2003 Formula One World Championship

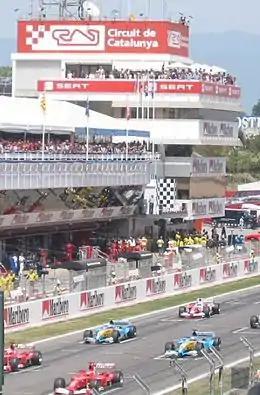
Drivers lining up for the start at the Spanish Grand Prix

For the San Marino Grand Prix, Michael Schumacher achieved pole position. His brother Ralf and his teammate Rubens Barrichello started behind him. At the start, Ralf overtook Michael but eventually fell back to fourth position. The Ferrari driver won the race, ahead of championship leader Räikkönen and Barrichello.